Antanas Kriščiukaitis

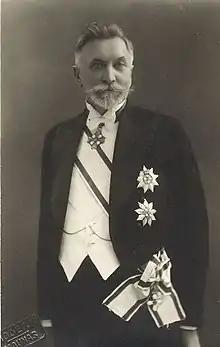
Official portrait, 1931

Antanas Kriščiukaitis, also known by the pen name Aišbė (24 July 1864 - 30 October 1933) was a Lithuanian writer and judge who served as the chairman of the Supreme Tribunal of Lithuania from 1918 until his death in 1933. A Lithuanian Society of Jurists member, Kriščiukaitis greatly influenced the development and modernisation of Lithuanian law.